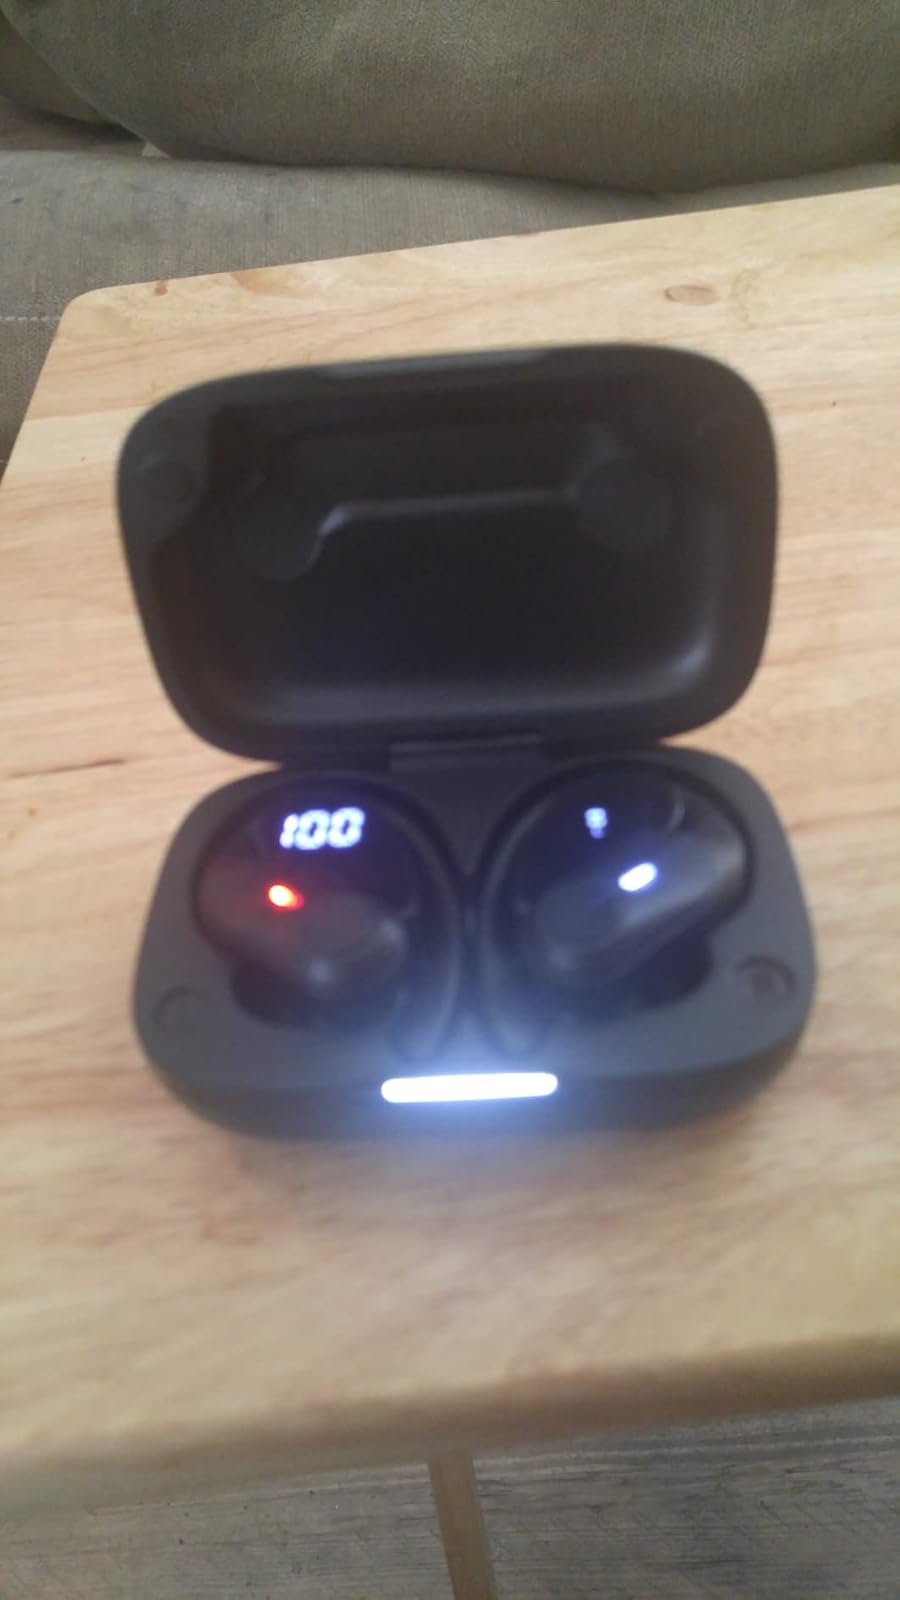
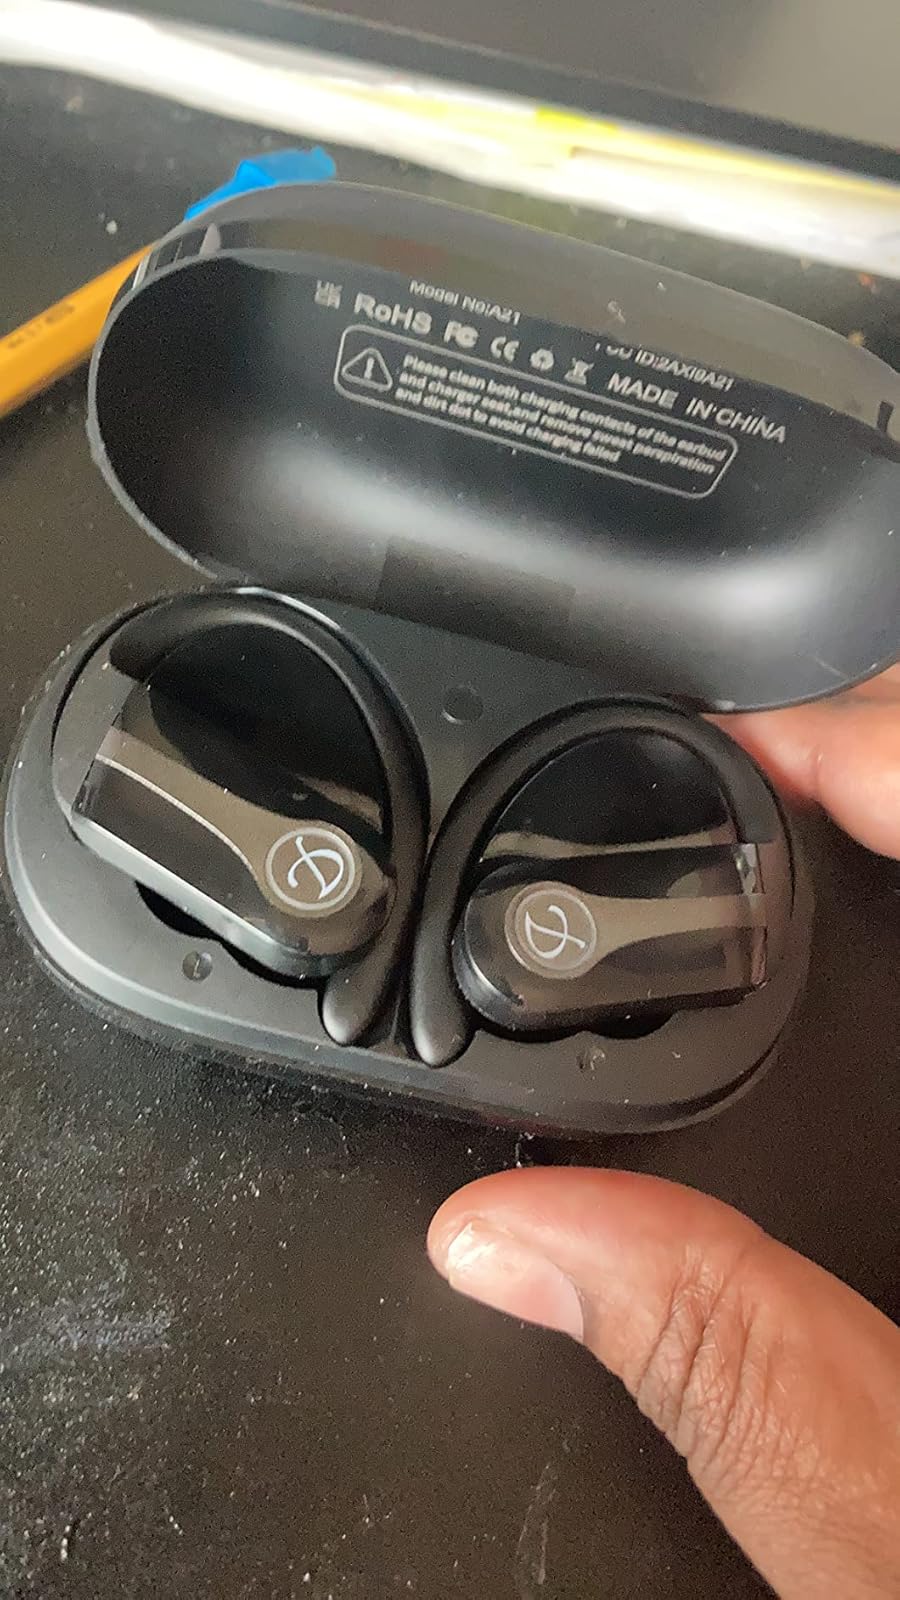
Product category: earbuds
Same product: no